Line 1 (Guiyang Metro)

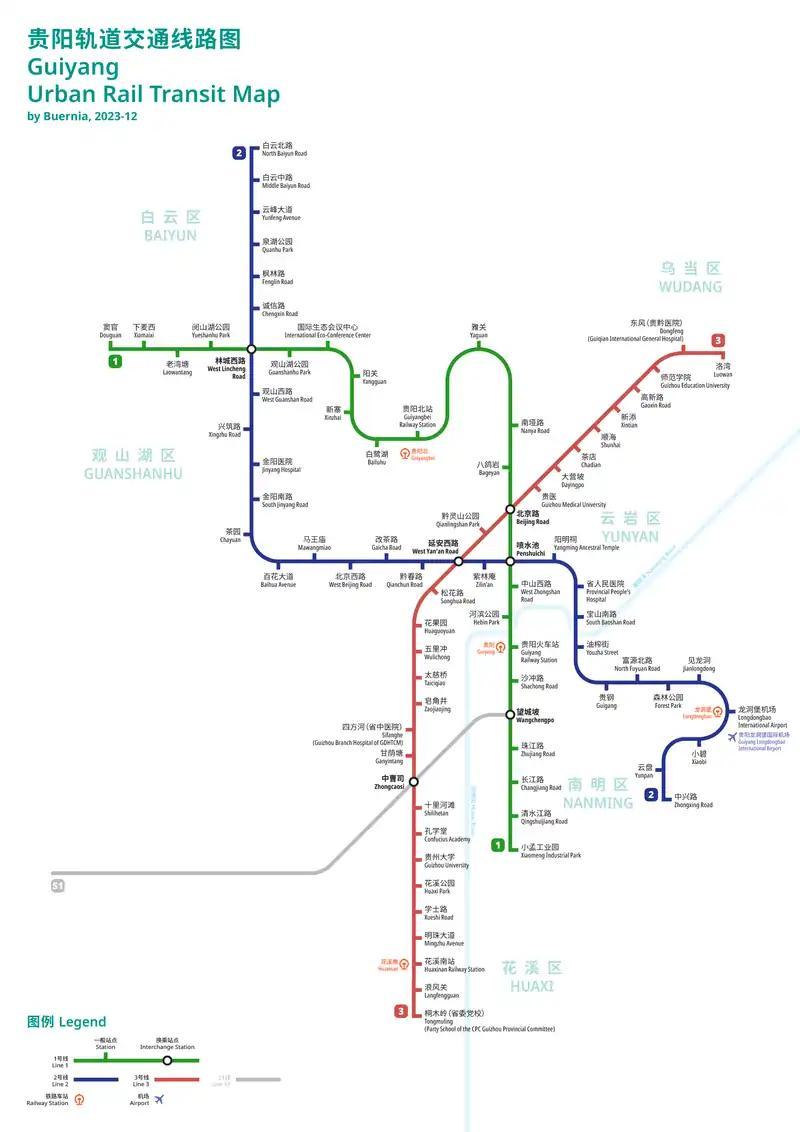
Current plan map of Guiyang Metro

Line 1 of the Guiyang Metro, is a subway line in Guiyang.